The Grove (Ole Miss)

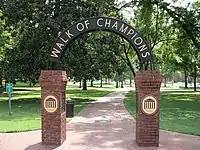
The Walk of Champions arch entrance to The Grove.

When Billy Brewer became head football coach in 1983, he was looking for a way to give fame to the football team. He would take them on a different route each game. Brewer would walk the team from Kinard Hall, the athletic dormitory, across campus to Vaught–Hemingway Stadium.